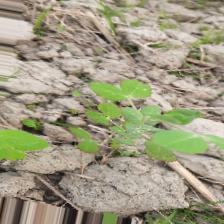
Label: Powdery Mildew